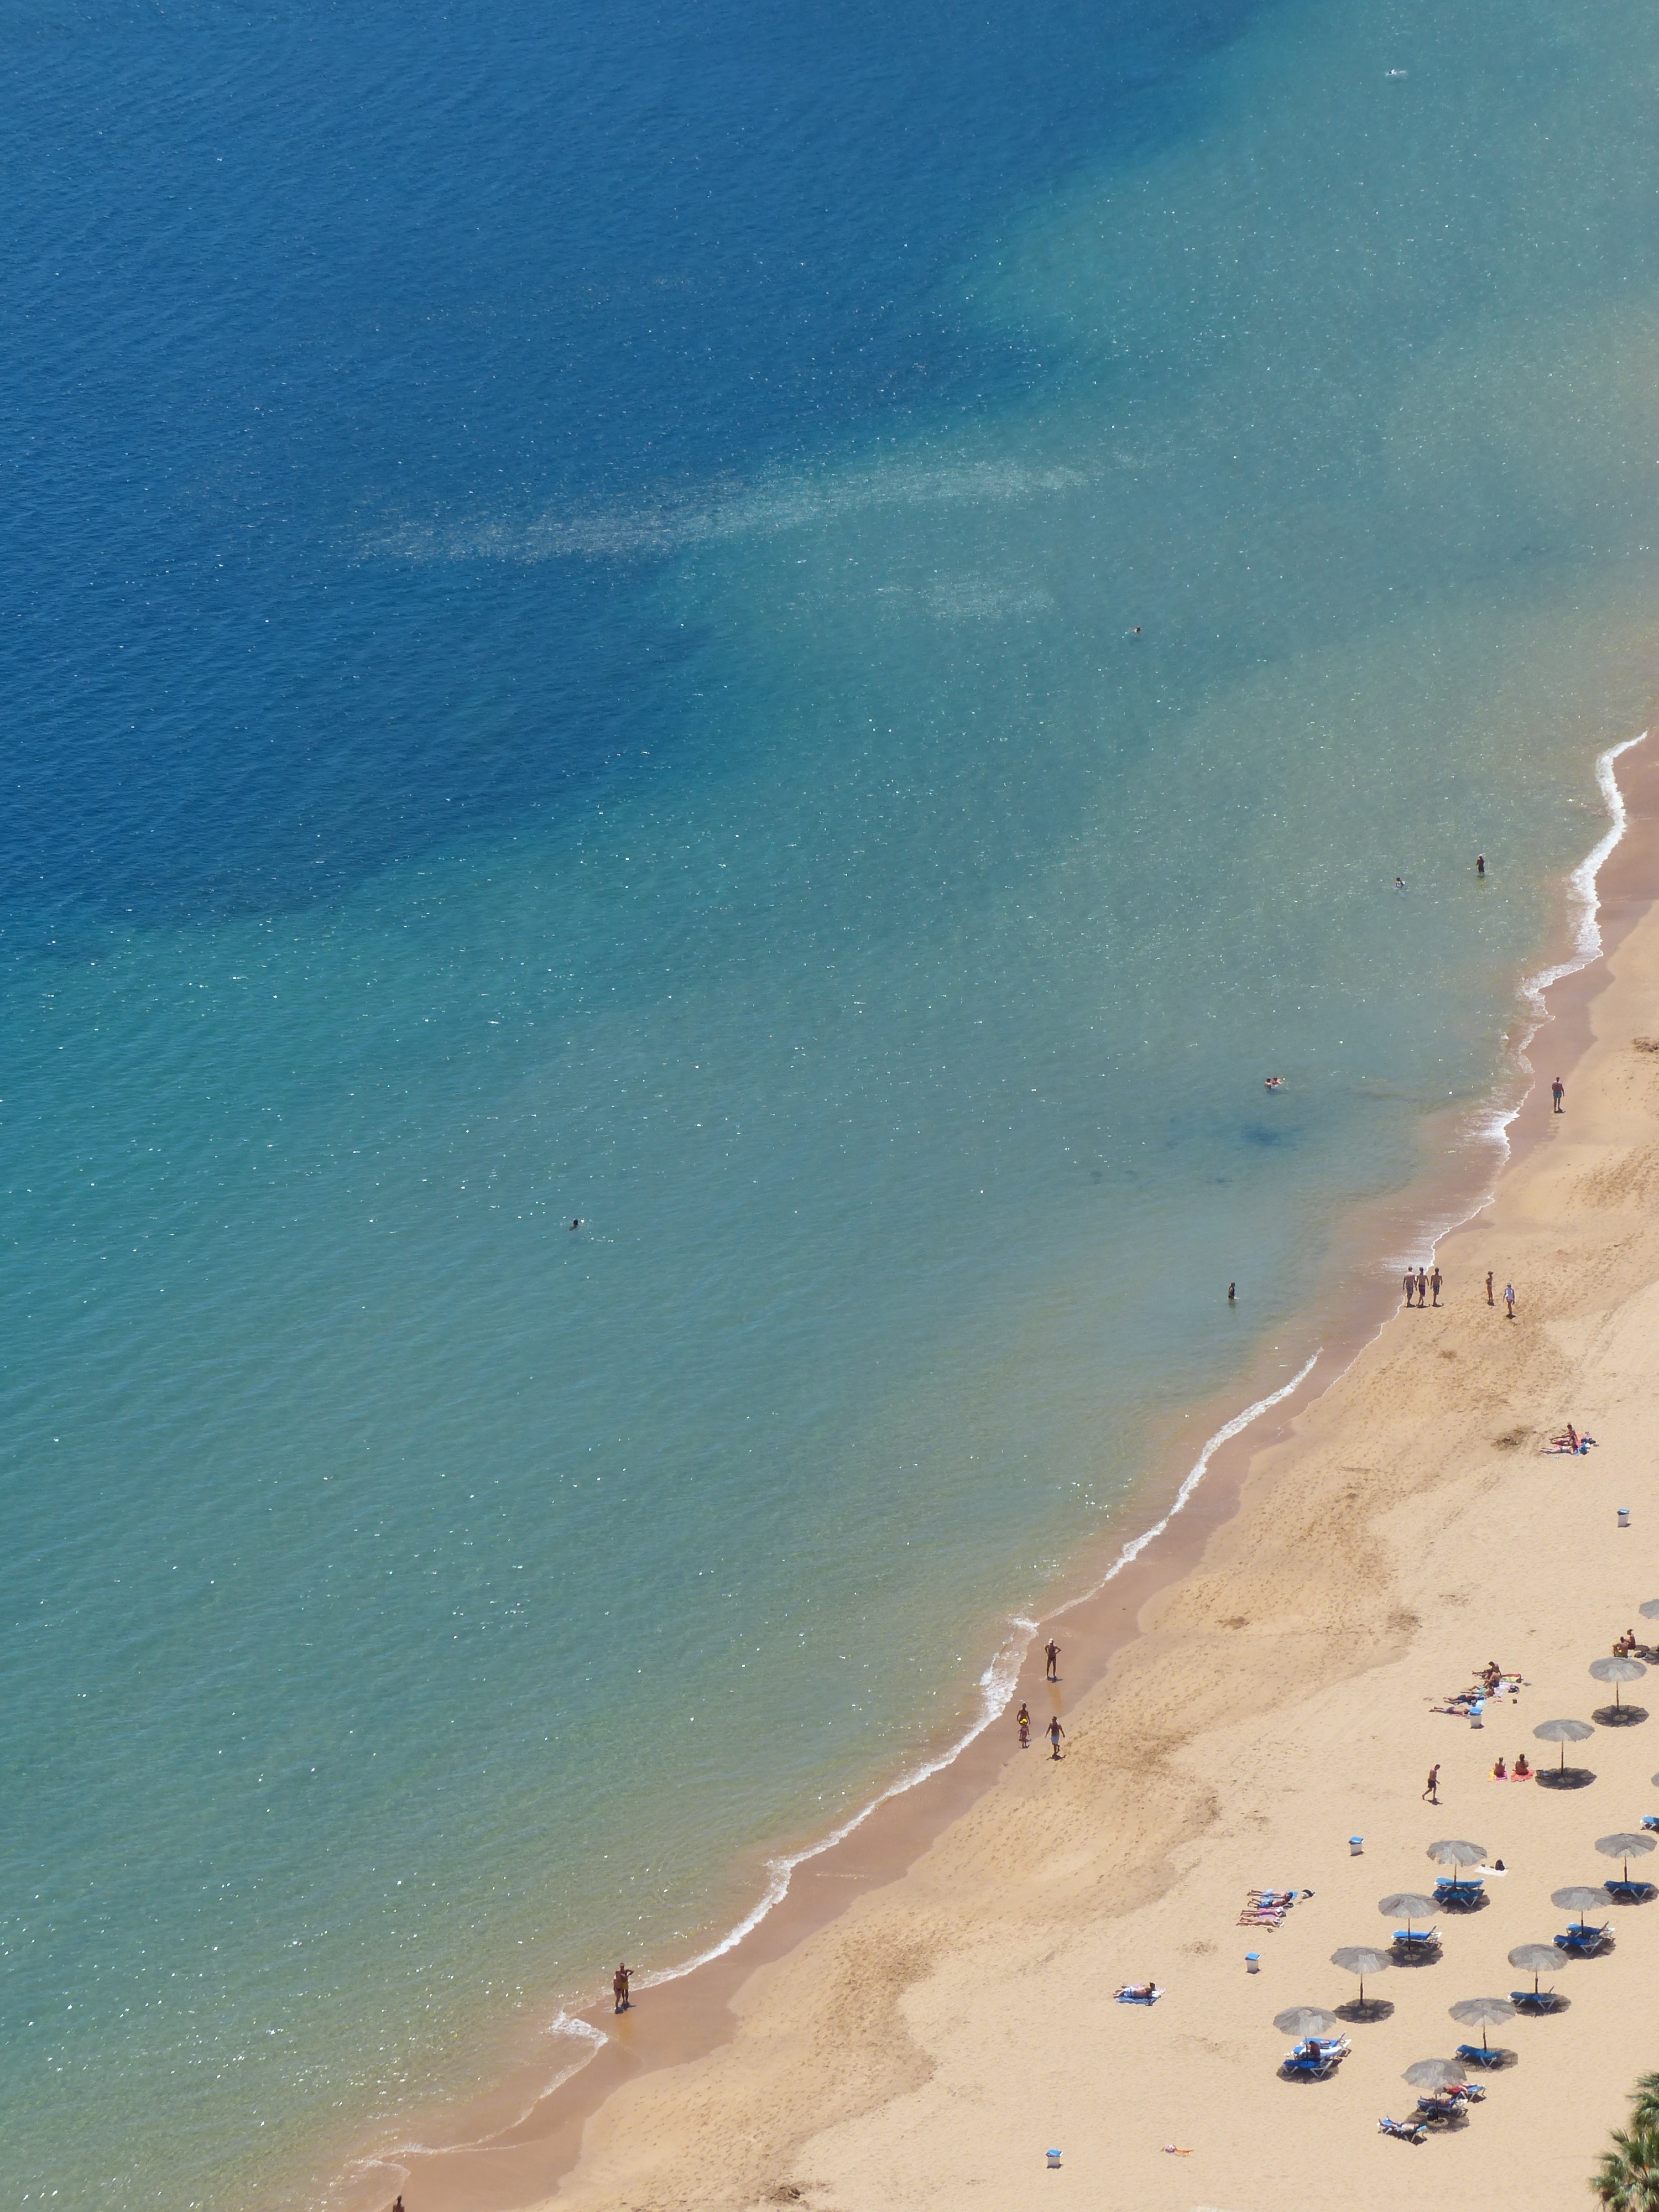
beach, sea, coast, water, sand, ocean, horizon, sunshine, sun, shore, wave, holiday, bay, blue, terrain, material, body of water, tenerife, cape, sand beach, wind wave, playa las teresitas